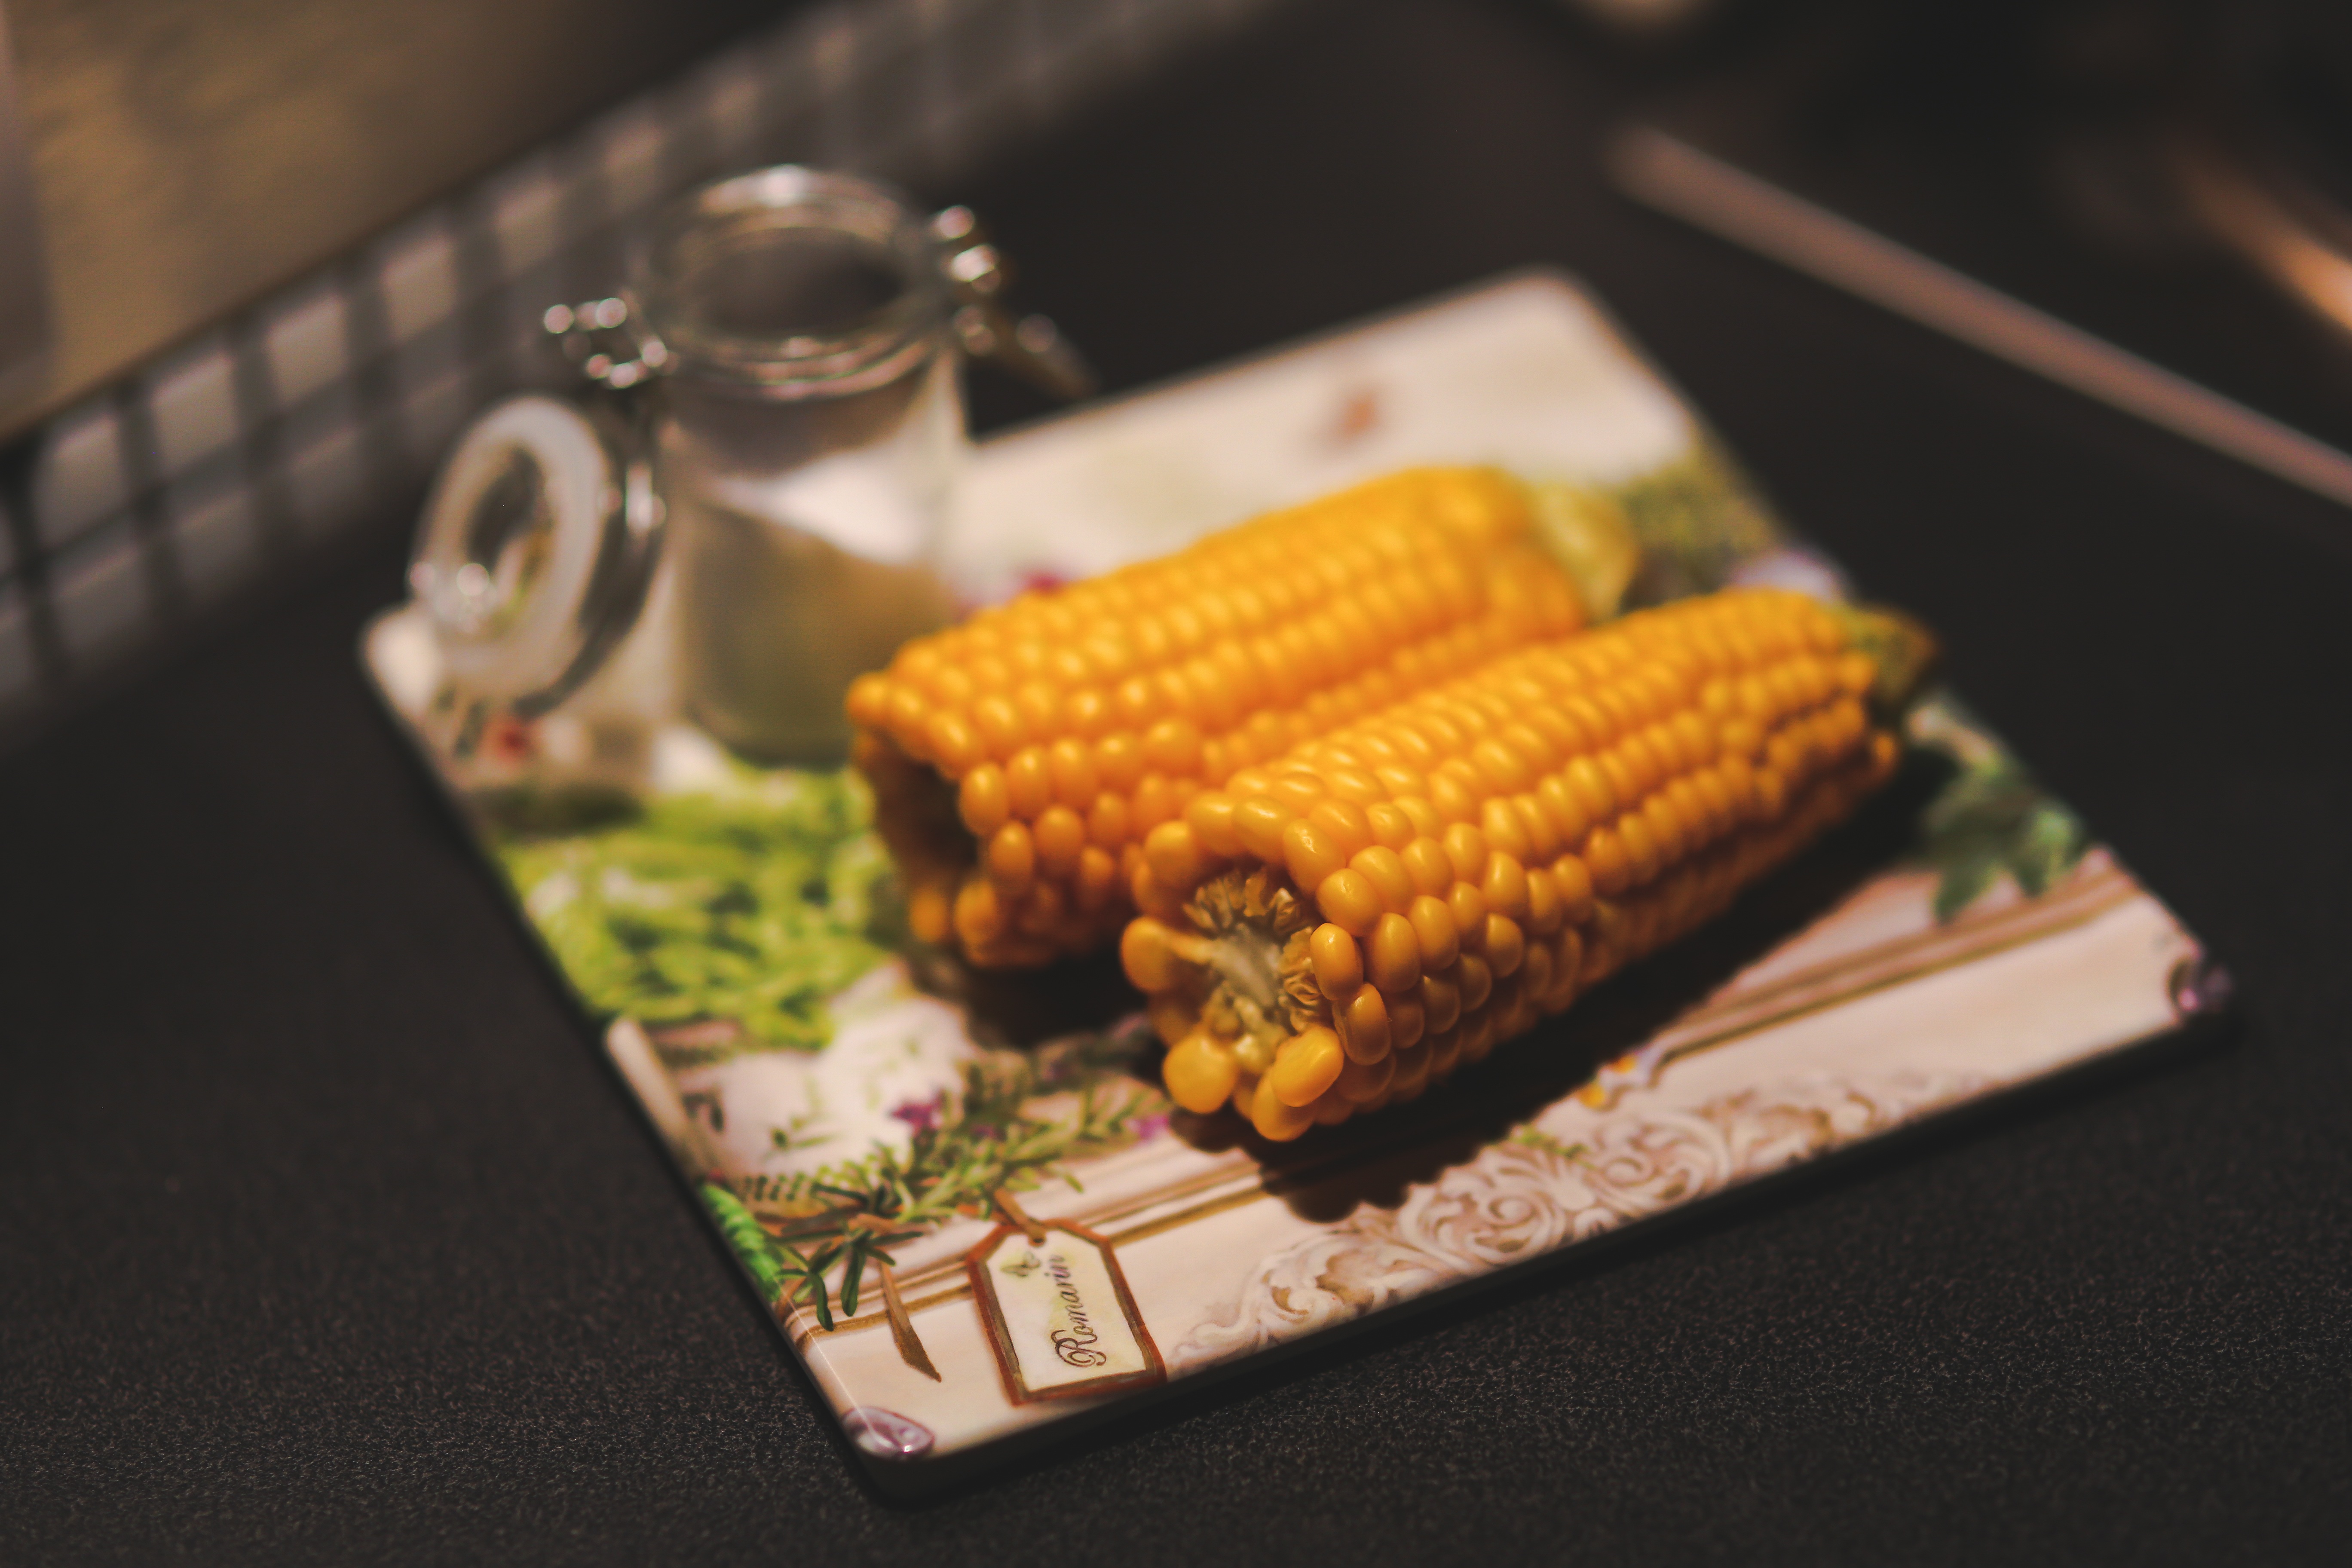
sweet, restaurant, dish, meal, food, corn, plate, salt, yellow, cuisine, miniature, sweetness, boiled